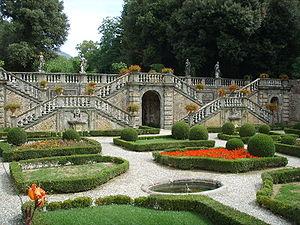
En géomorphologie, une grotte est une cavité souterraine naturelle comportant au moins une partie horizontale accessible ; ce qui peut la distinguer d'un aven, d'un gouffre, d'un abîme, etc. Le dictionnaire Les mots de la géographie affirme en revanche que « [vues] surtout comme abris, refuge, elles n'ont pas la même connotation redoutable que les antres, gouffres et abîmes, ni la puissance de rêve des cavernes, bien qu'il s'agisse de la même chose ». La première édition du Dictionnaire de l'Académie française précise qu'une grotte peut être « naturelle ou faite par artifice ».